Date Harumune

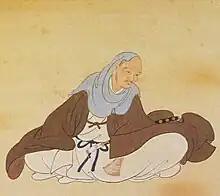

was a Japanese "daimyō" of the Sengoku period. Harumune was the fifteenth head of the Date Clan. He was the father of the sixteenth head, Date Terumune, and the grandfather of Date Masamune, the seventeenth head of the Date Clan.